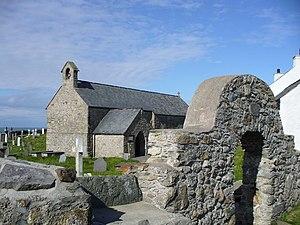
Les Gaëls sont un groupe ethnolinguistique indigène au nord-ouest de l'Europe qui comprend les Irlandais, les Écossais et les Mannois de culture gaéliques. Dans un sens plus restreint, le terme désigne, dans ces langues, les locuteurs des langues gaéliques.